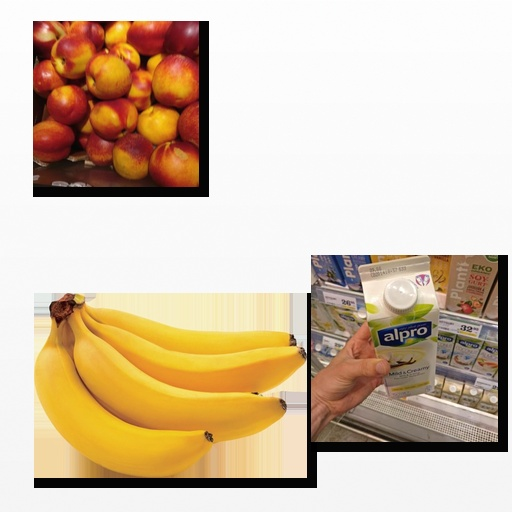
Food items: banana, nectarine, vanilla_soy_yogurt